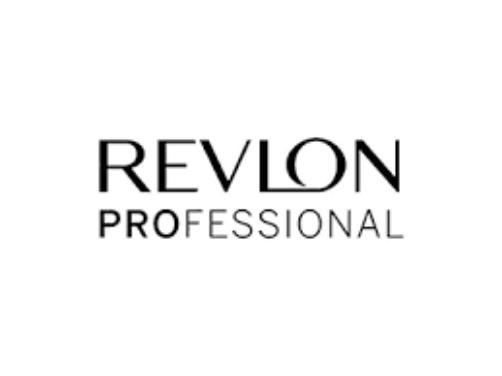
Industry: Necessities